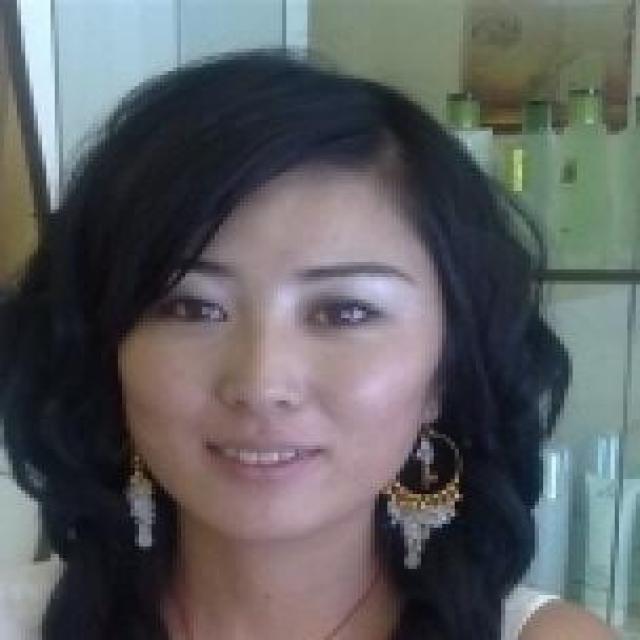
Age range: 21-44